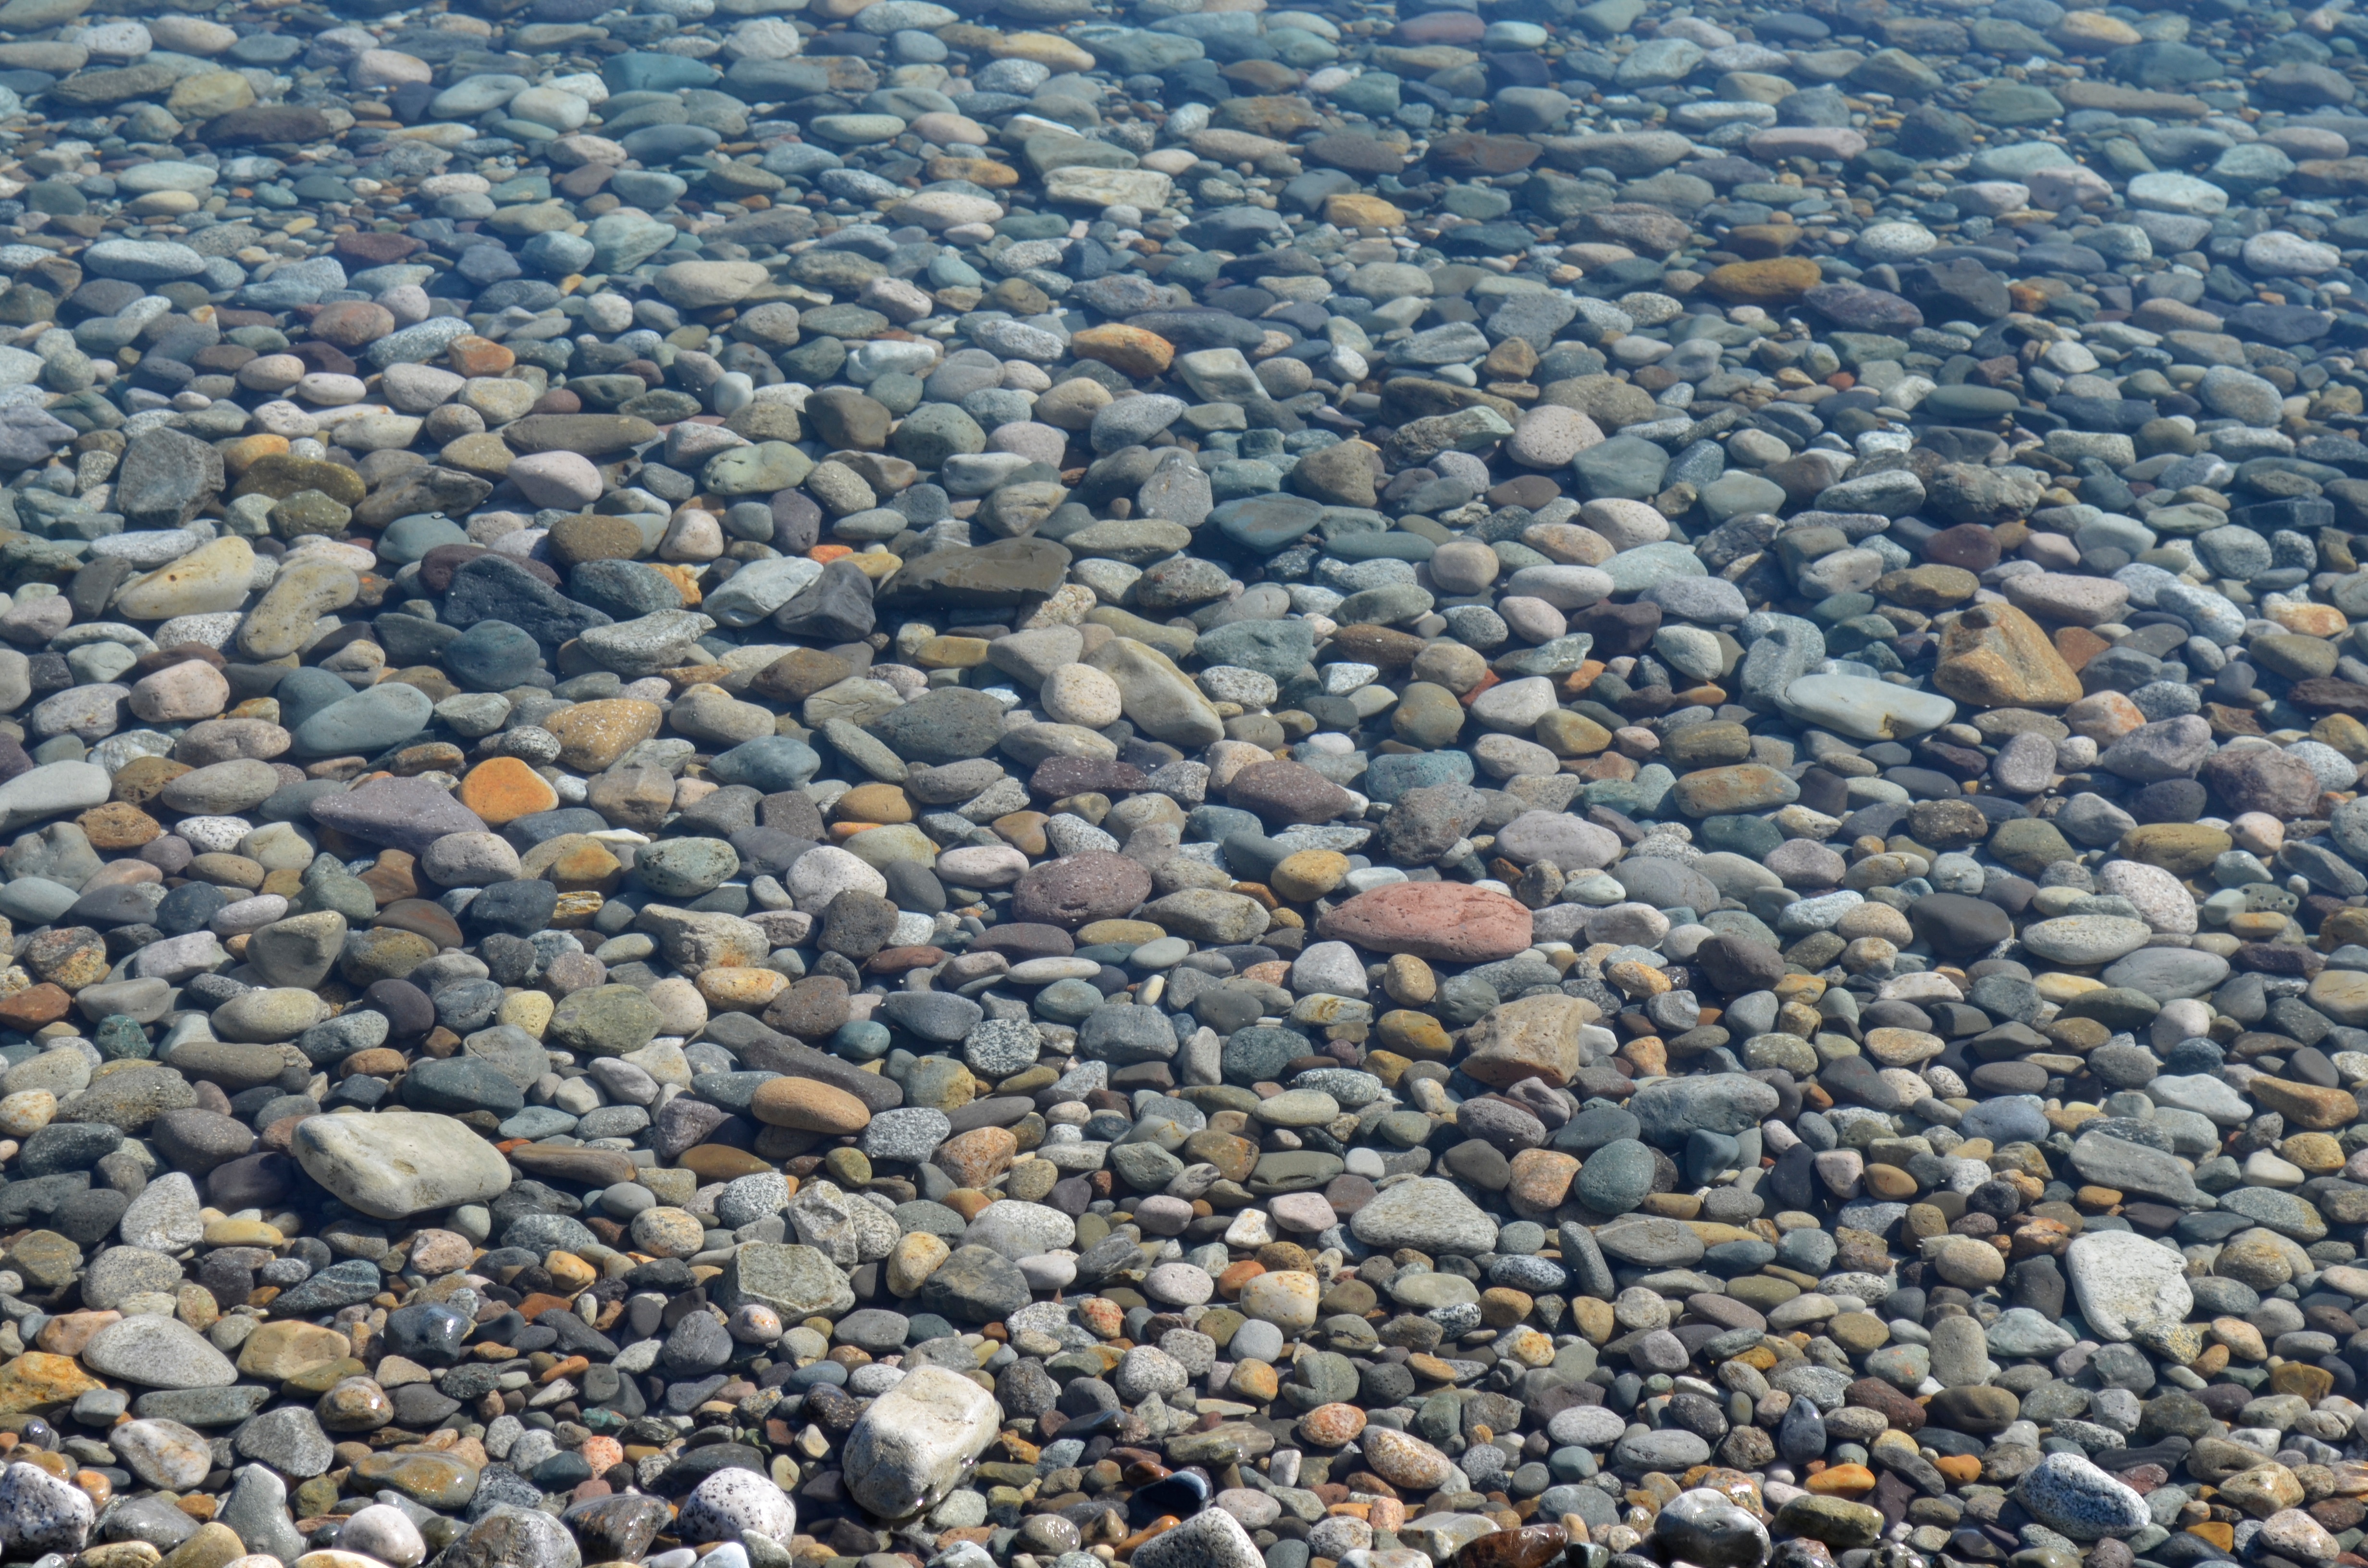
rock, cobblestone, asphalt, walkway, pebble, stone wall, material, rubble, gravel, stream bed, flooring, road surface